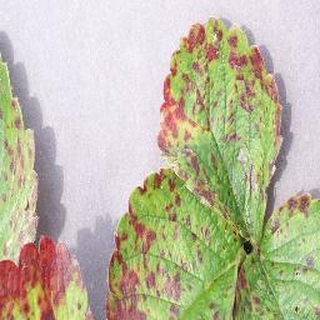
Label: strawberry_leaf_scorch